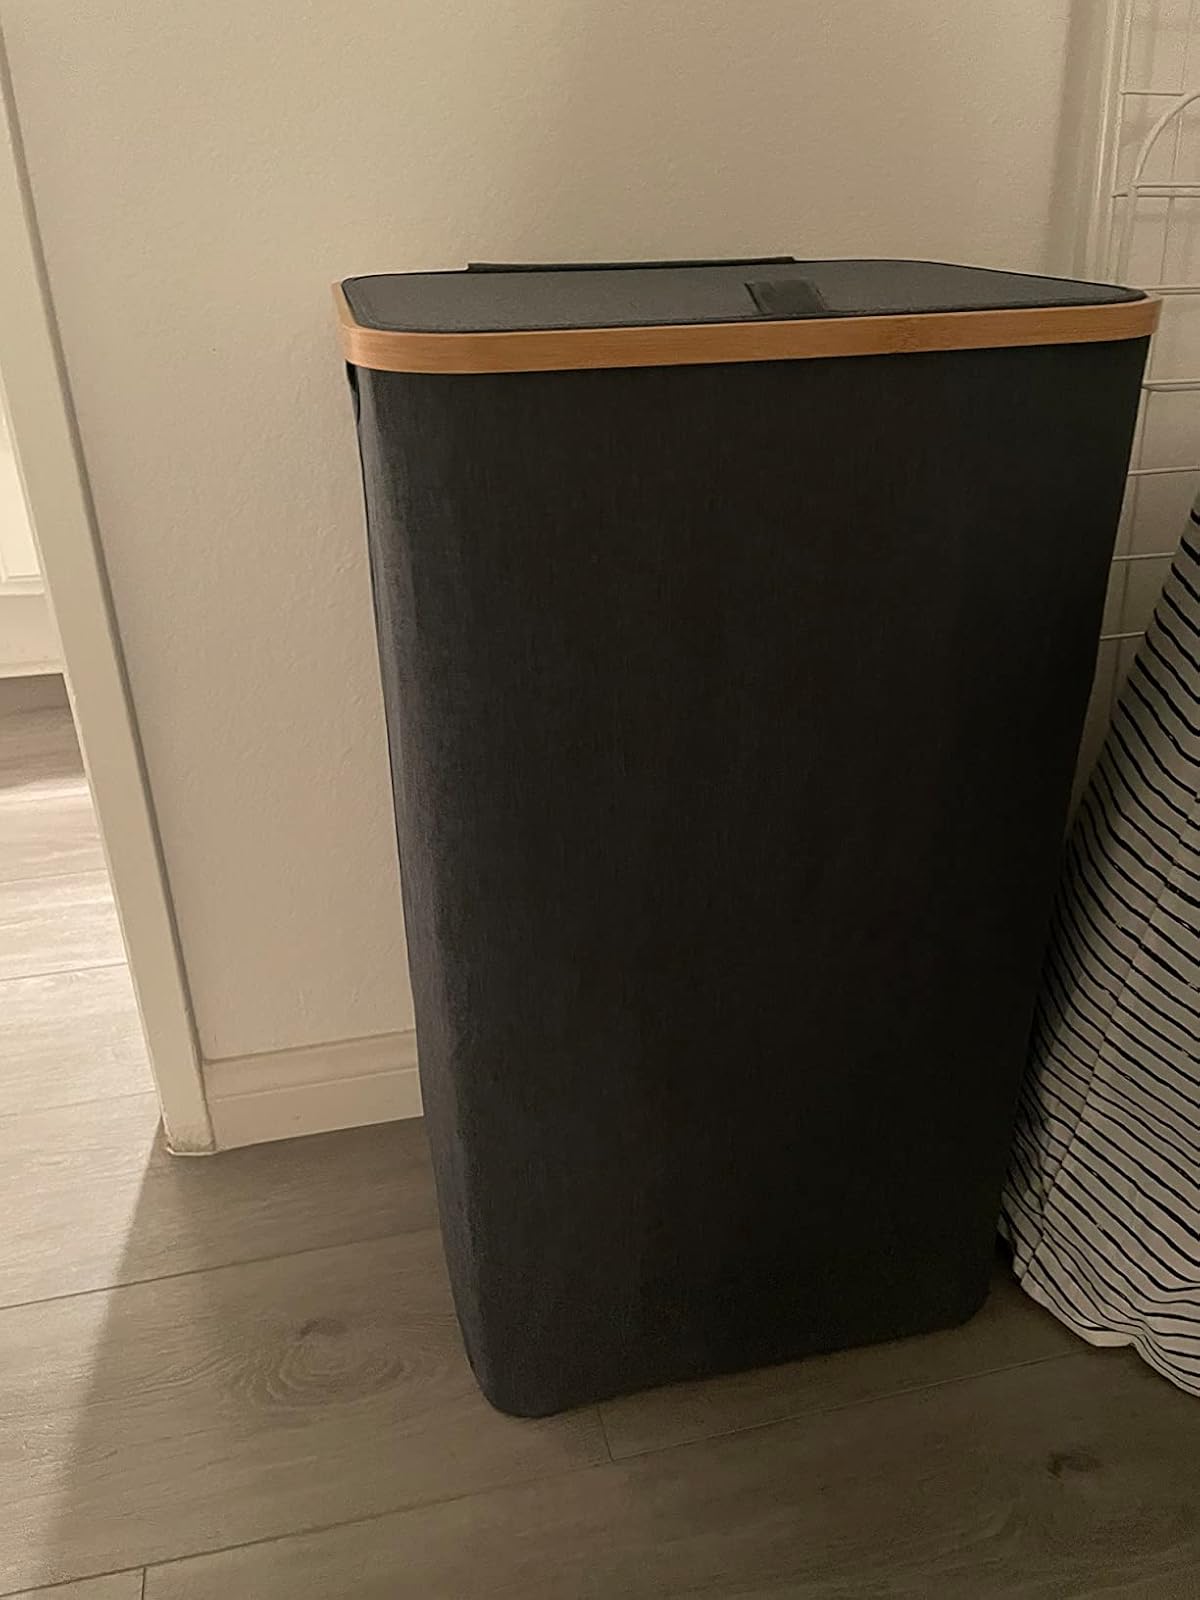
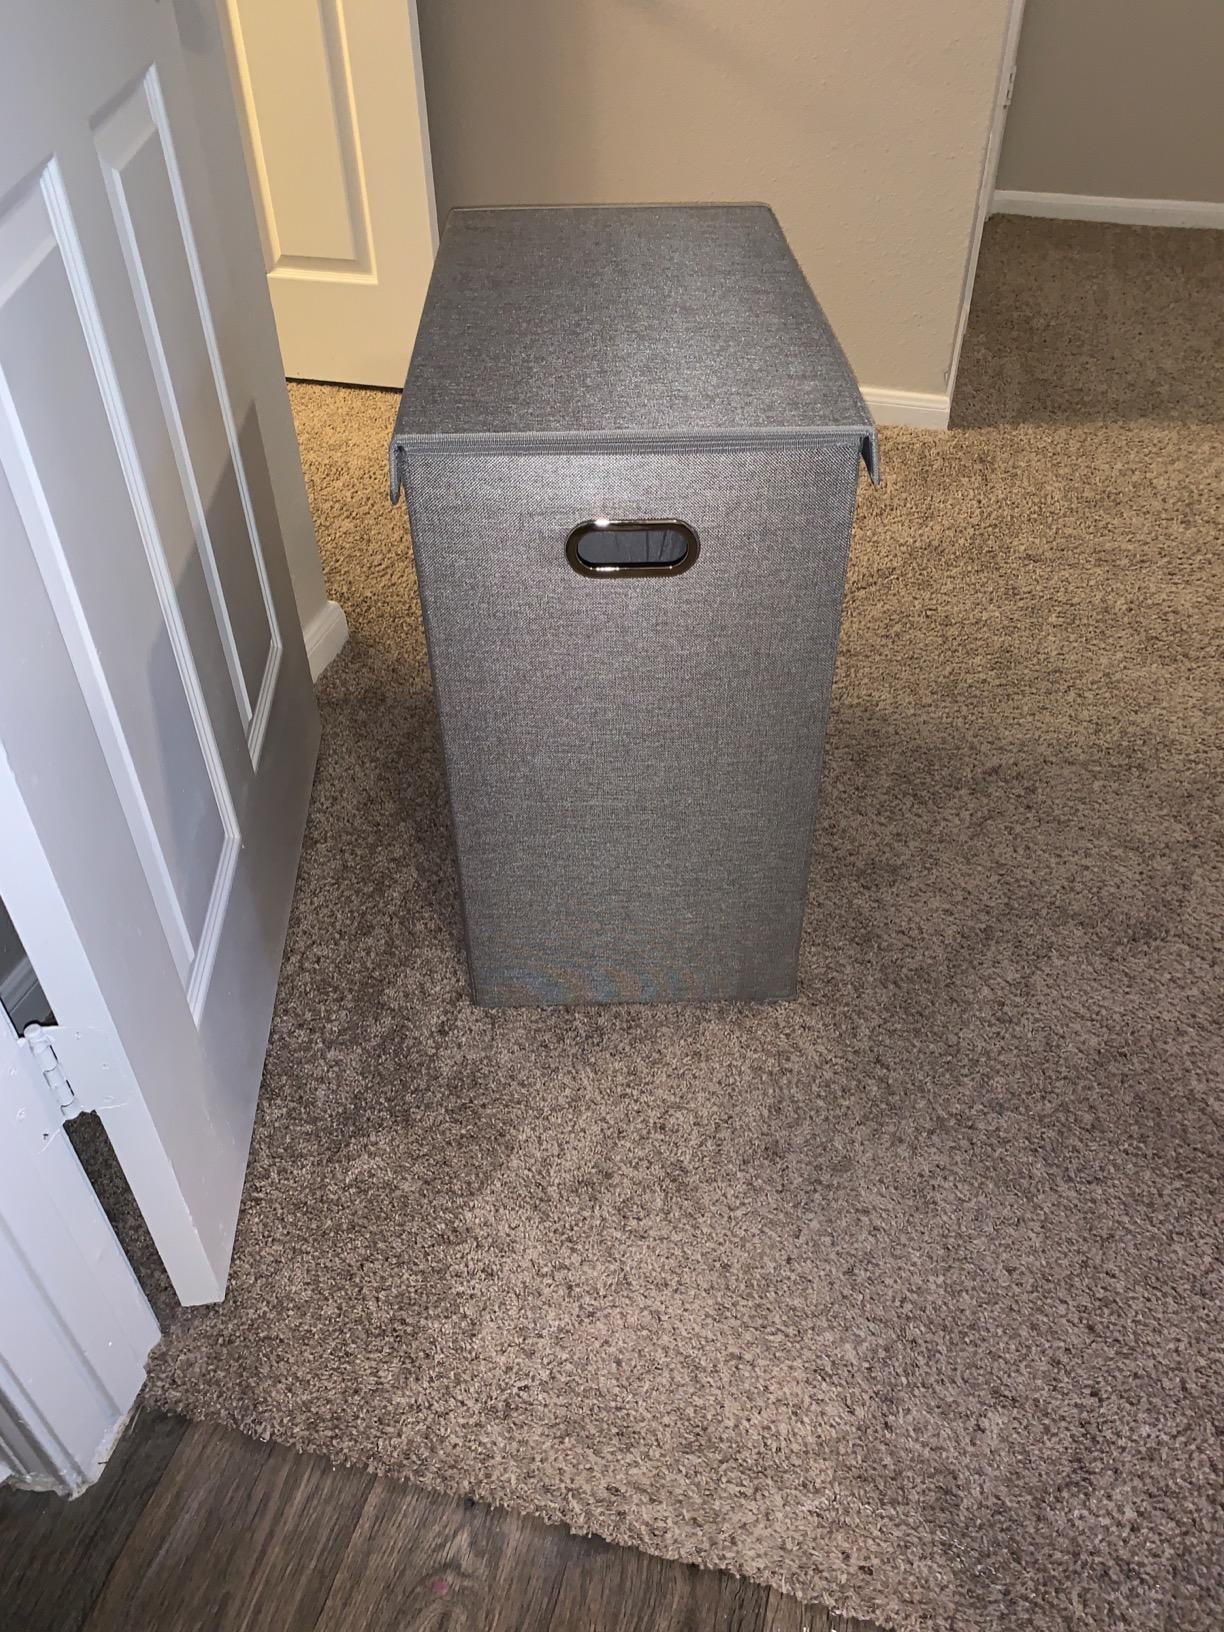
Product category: items_hamper
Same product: no